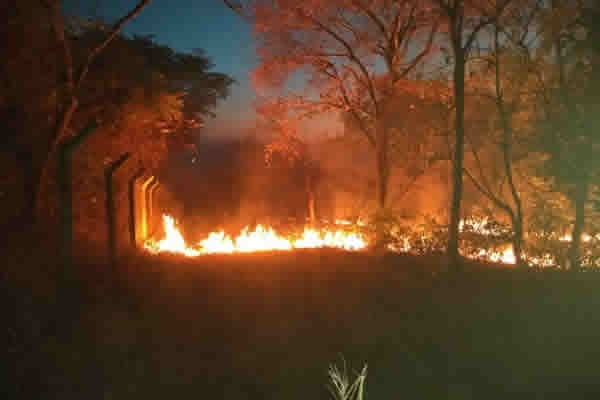
Fire: yes
Smoke: yes